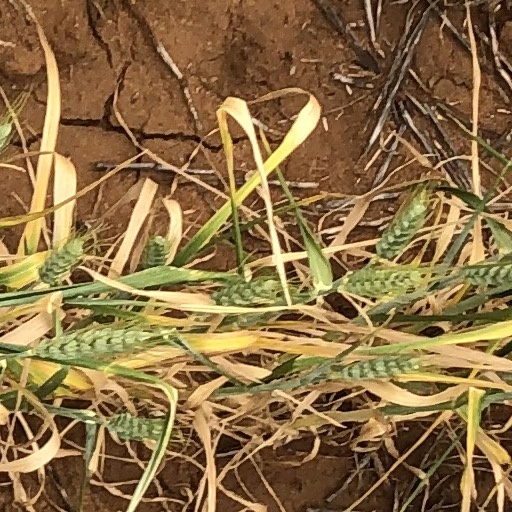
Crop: wheat